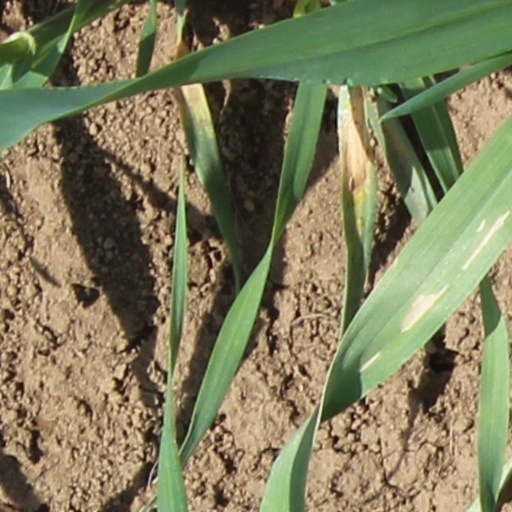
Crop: wheat